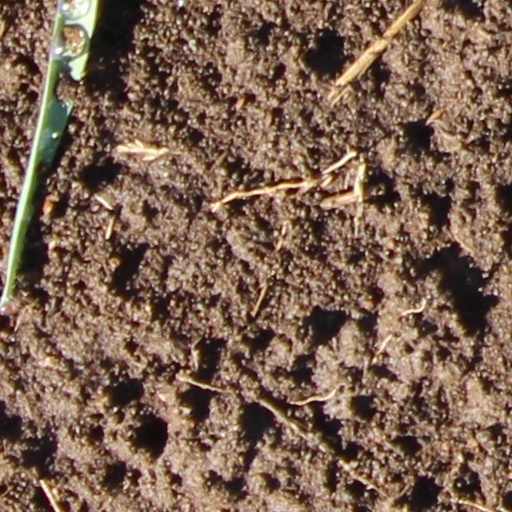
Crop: wheat